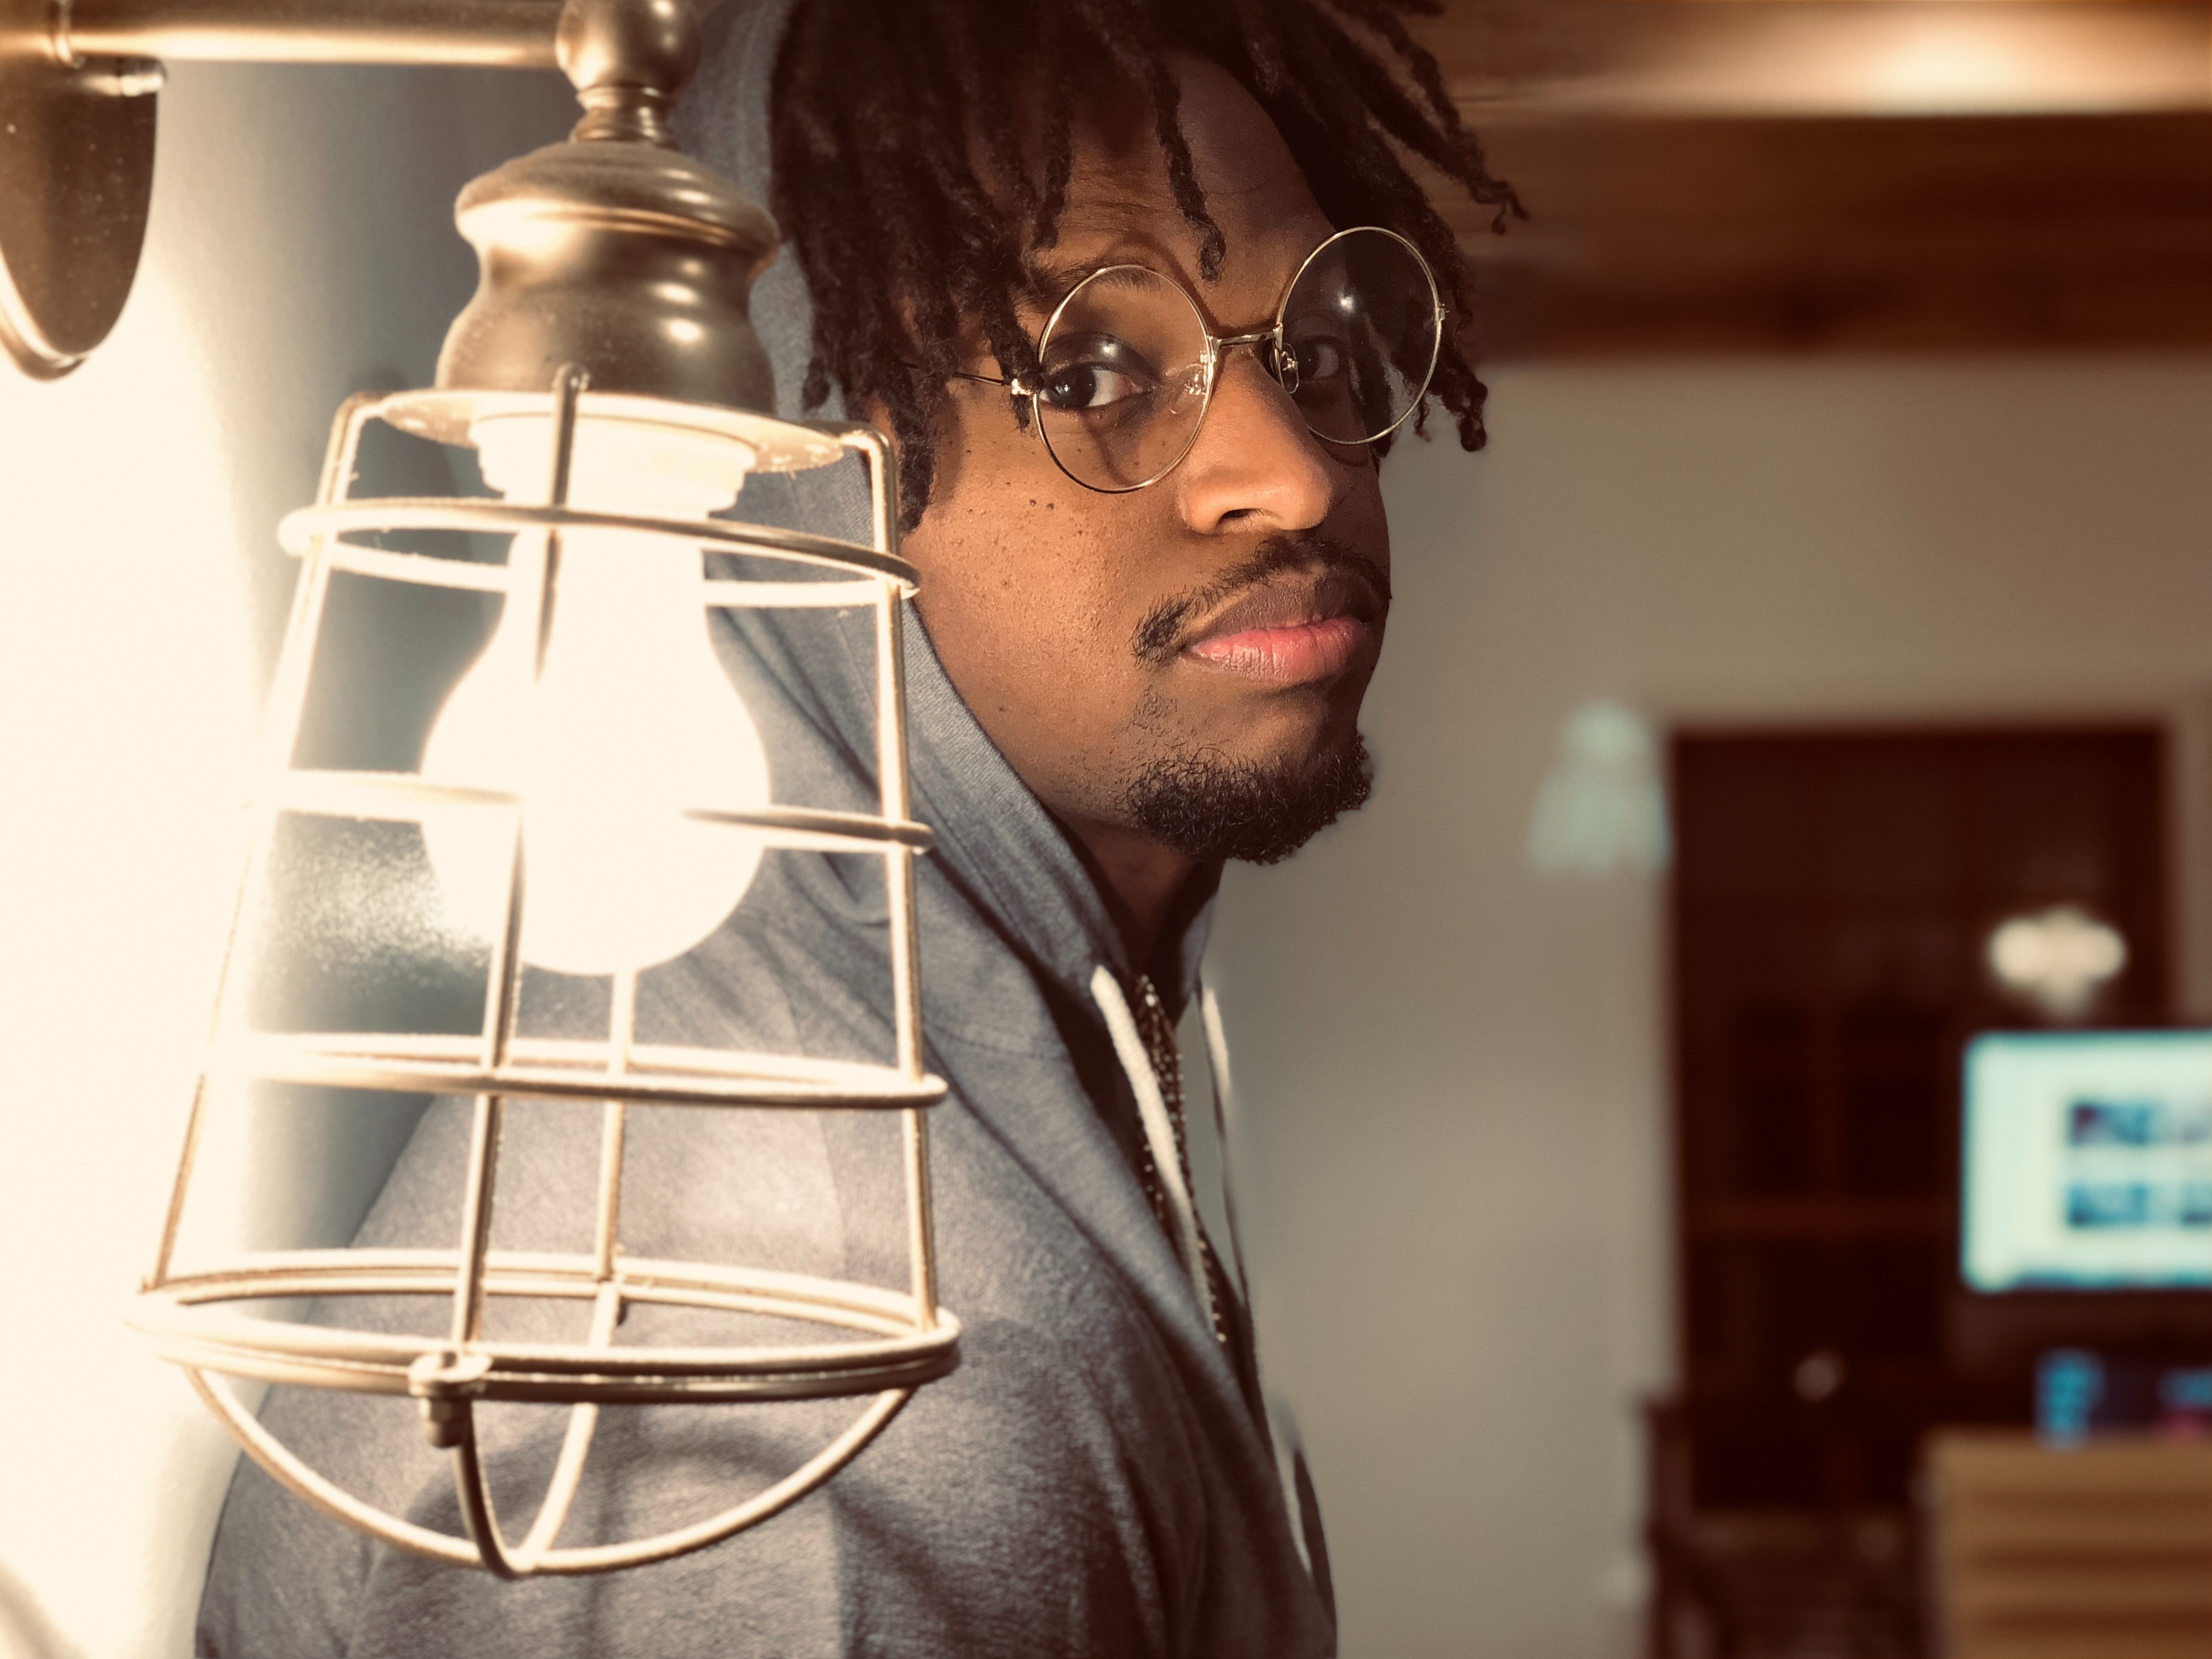
light fixture, lighting, glasses, lamp, facial hair, lampshade, eyewear, lighting accessory, glass, interior design, metal